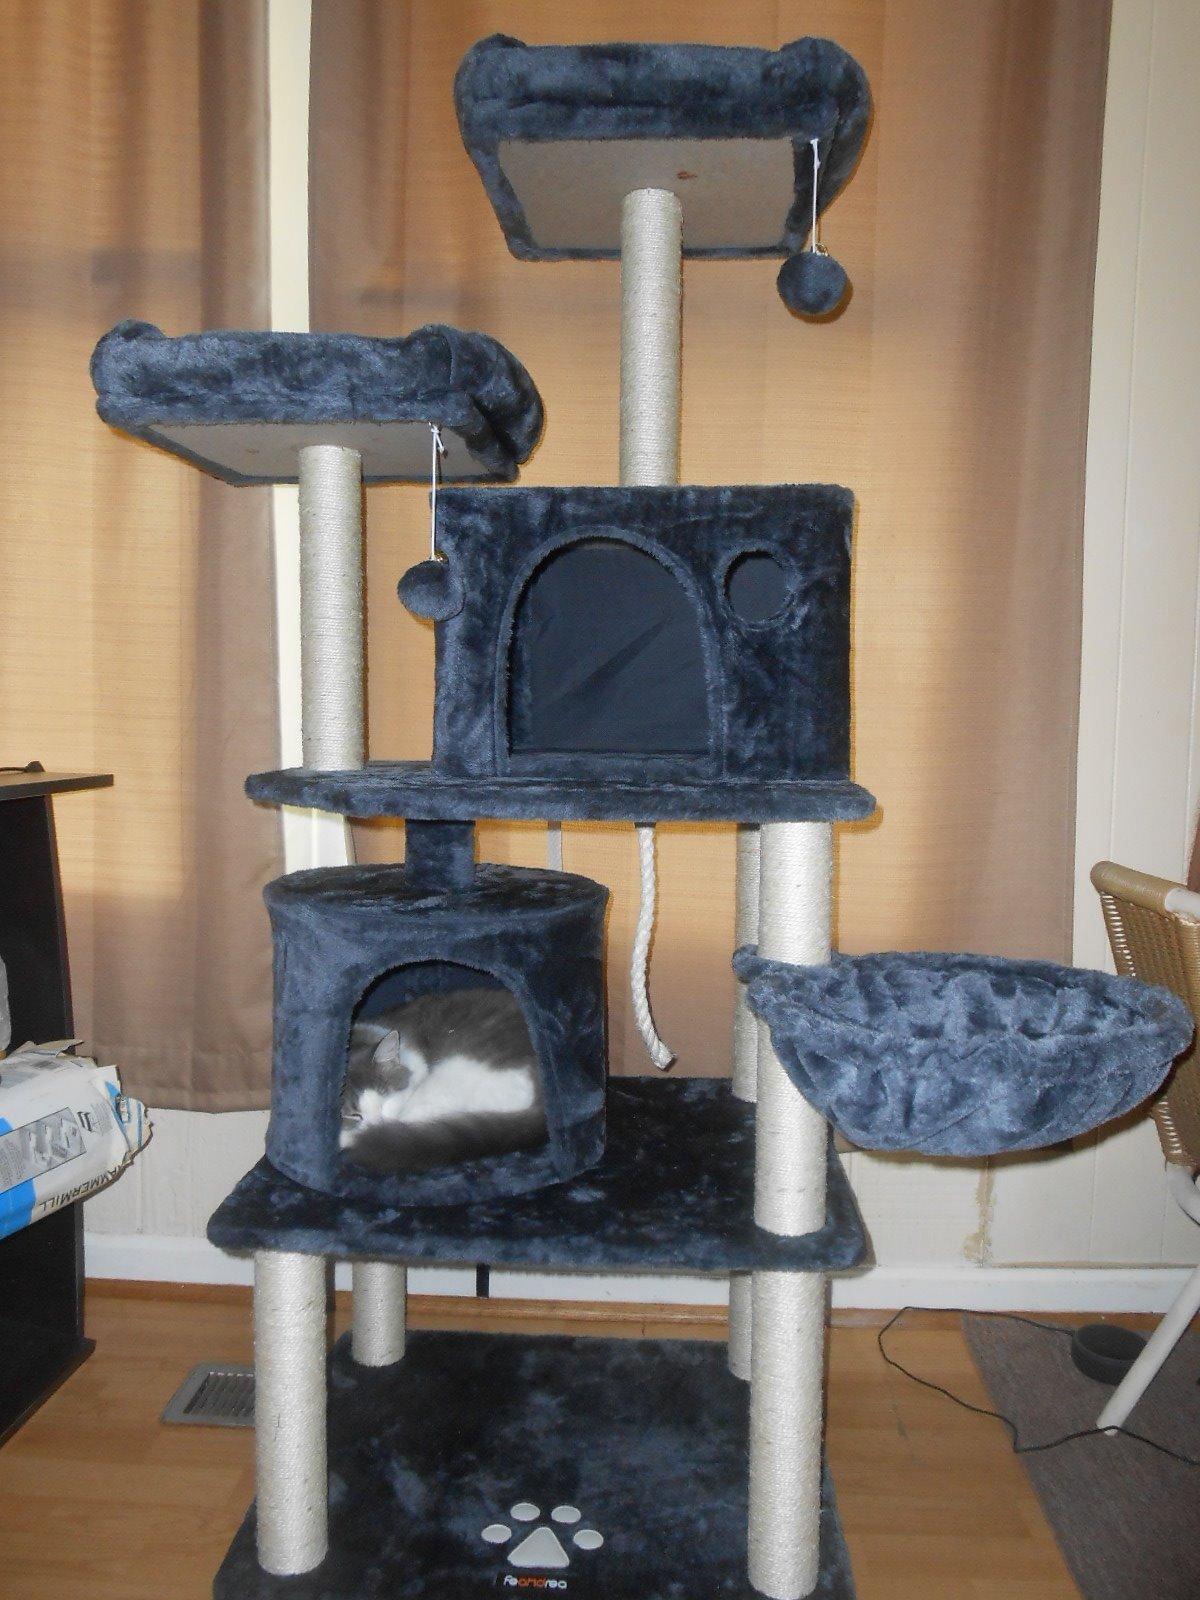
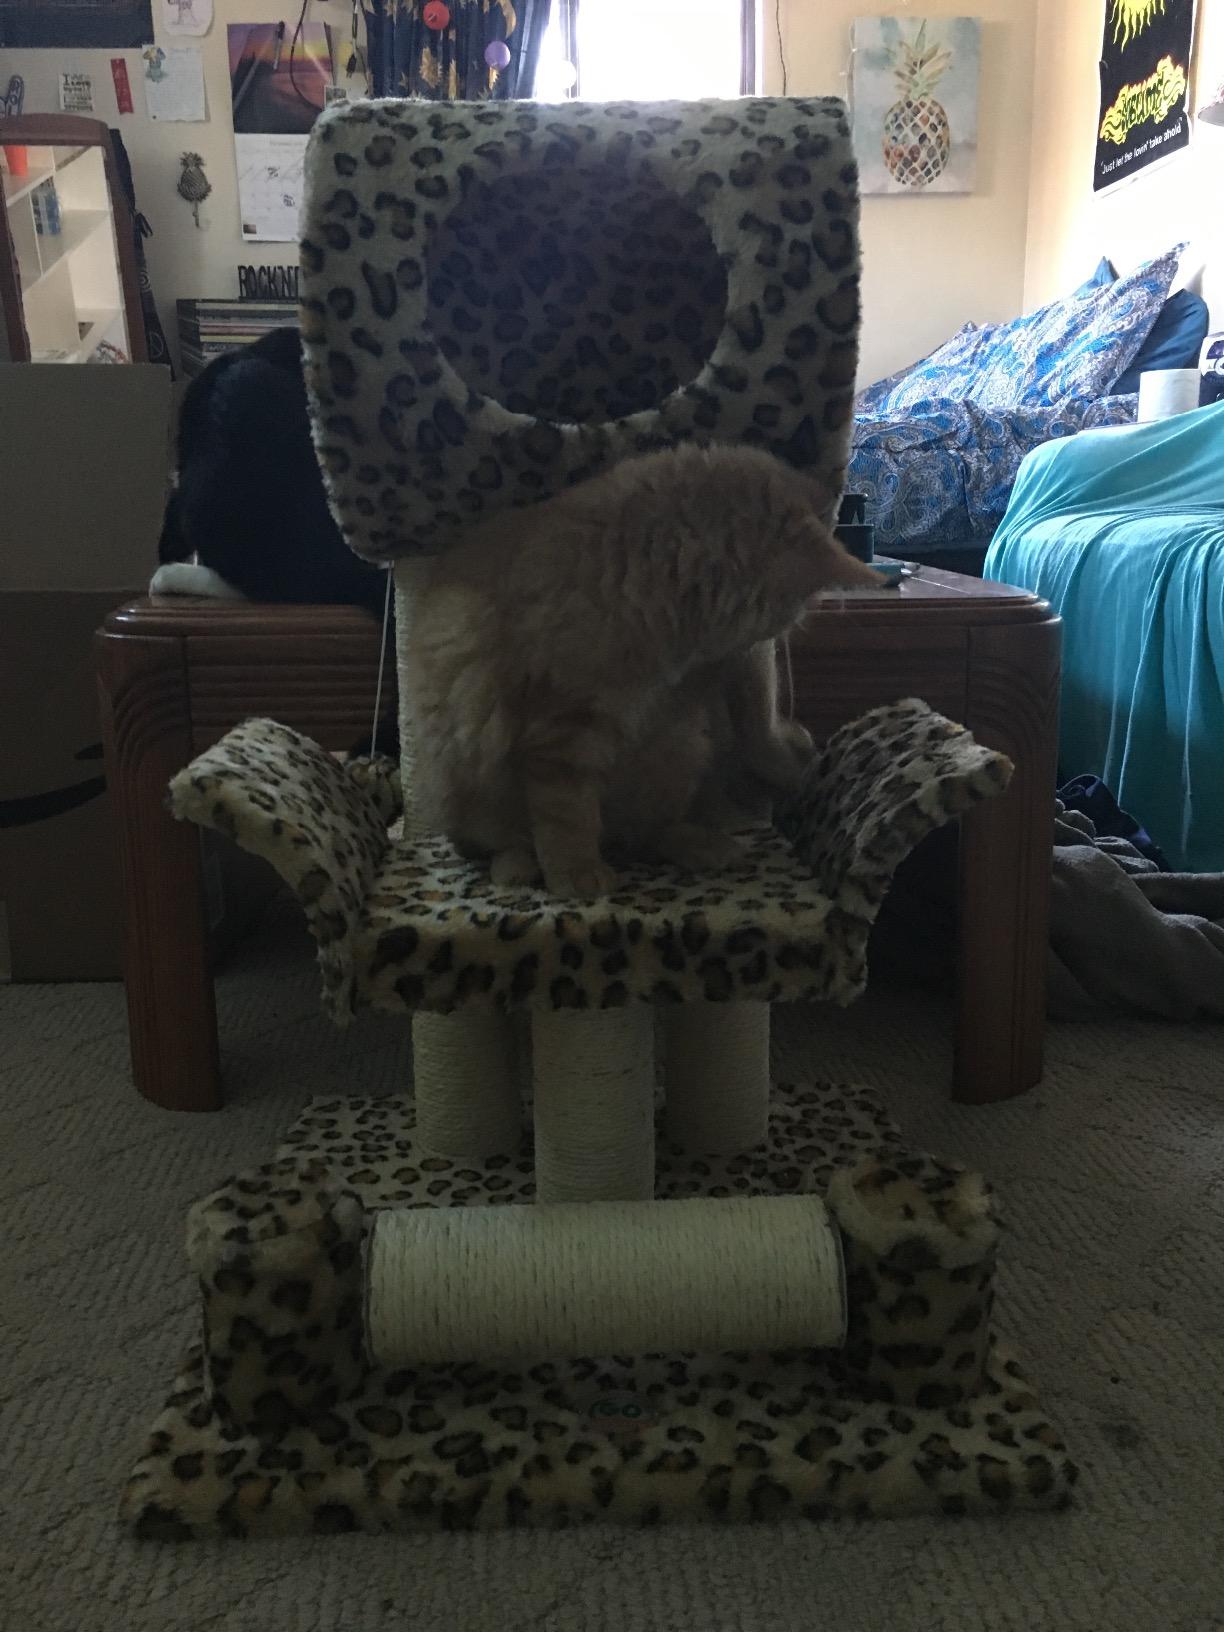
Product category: items_cat tree
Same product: no